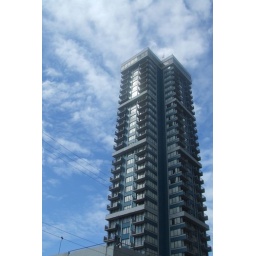
Blue monolith against a blue sky